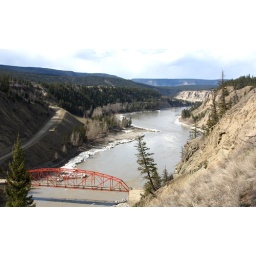
this bridge was built over the fraser river by a ranch owner named Rudy Johnson.